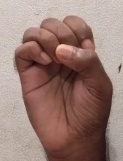
ASL sign: E